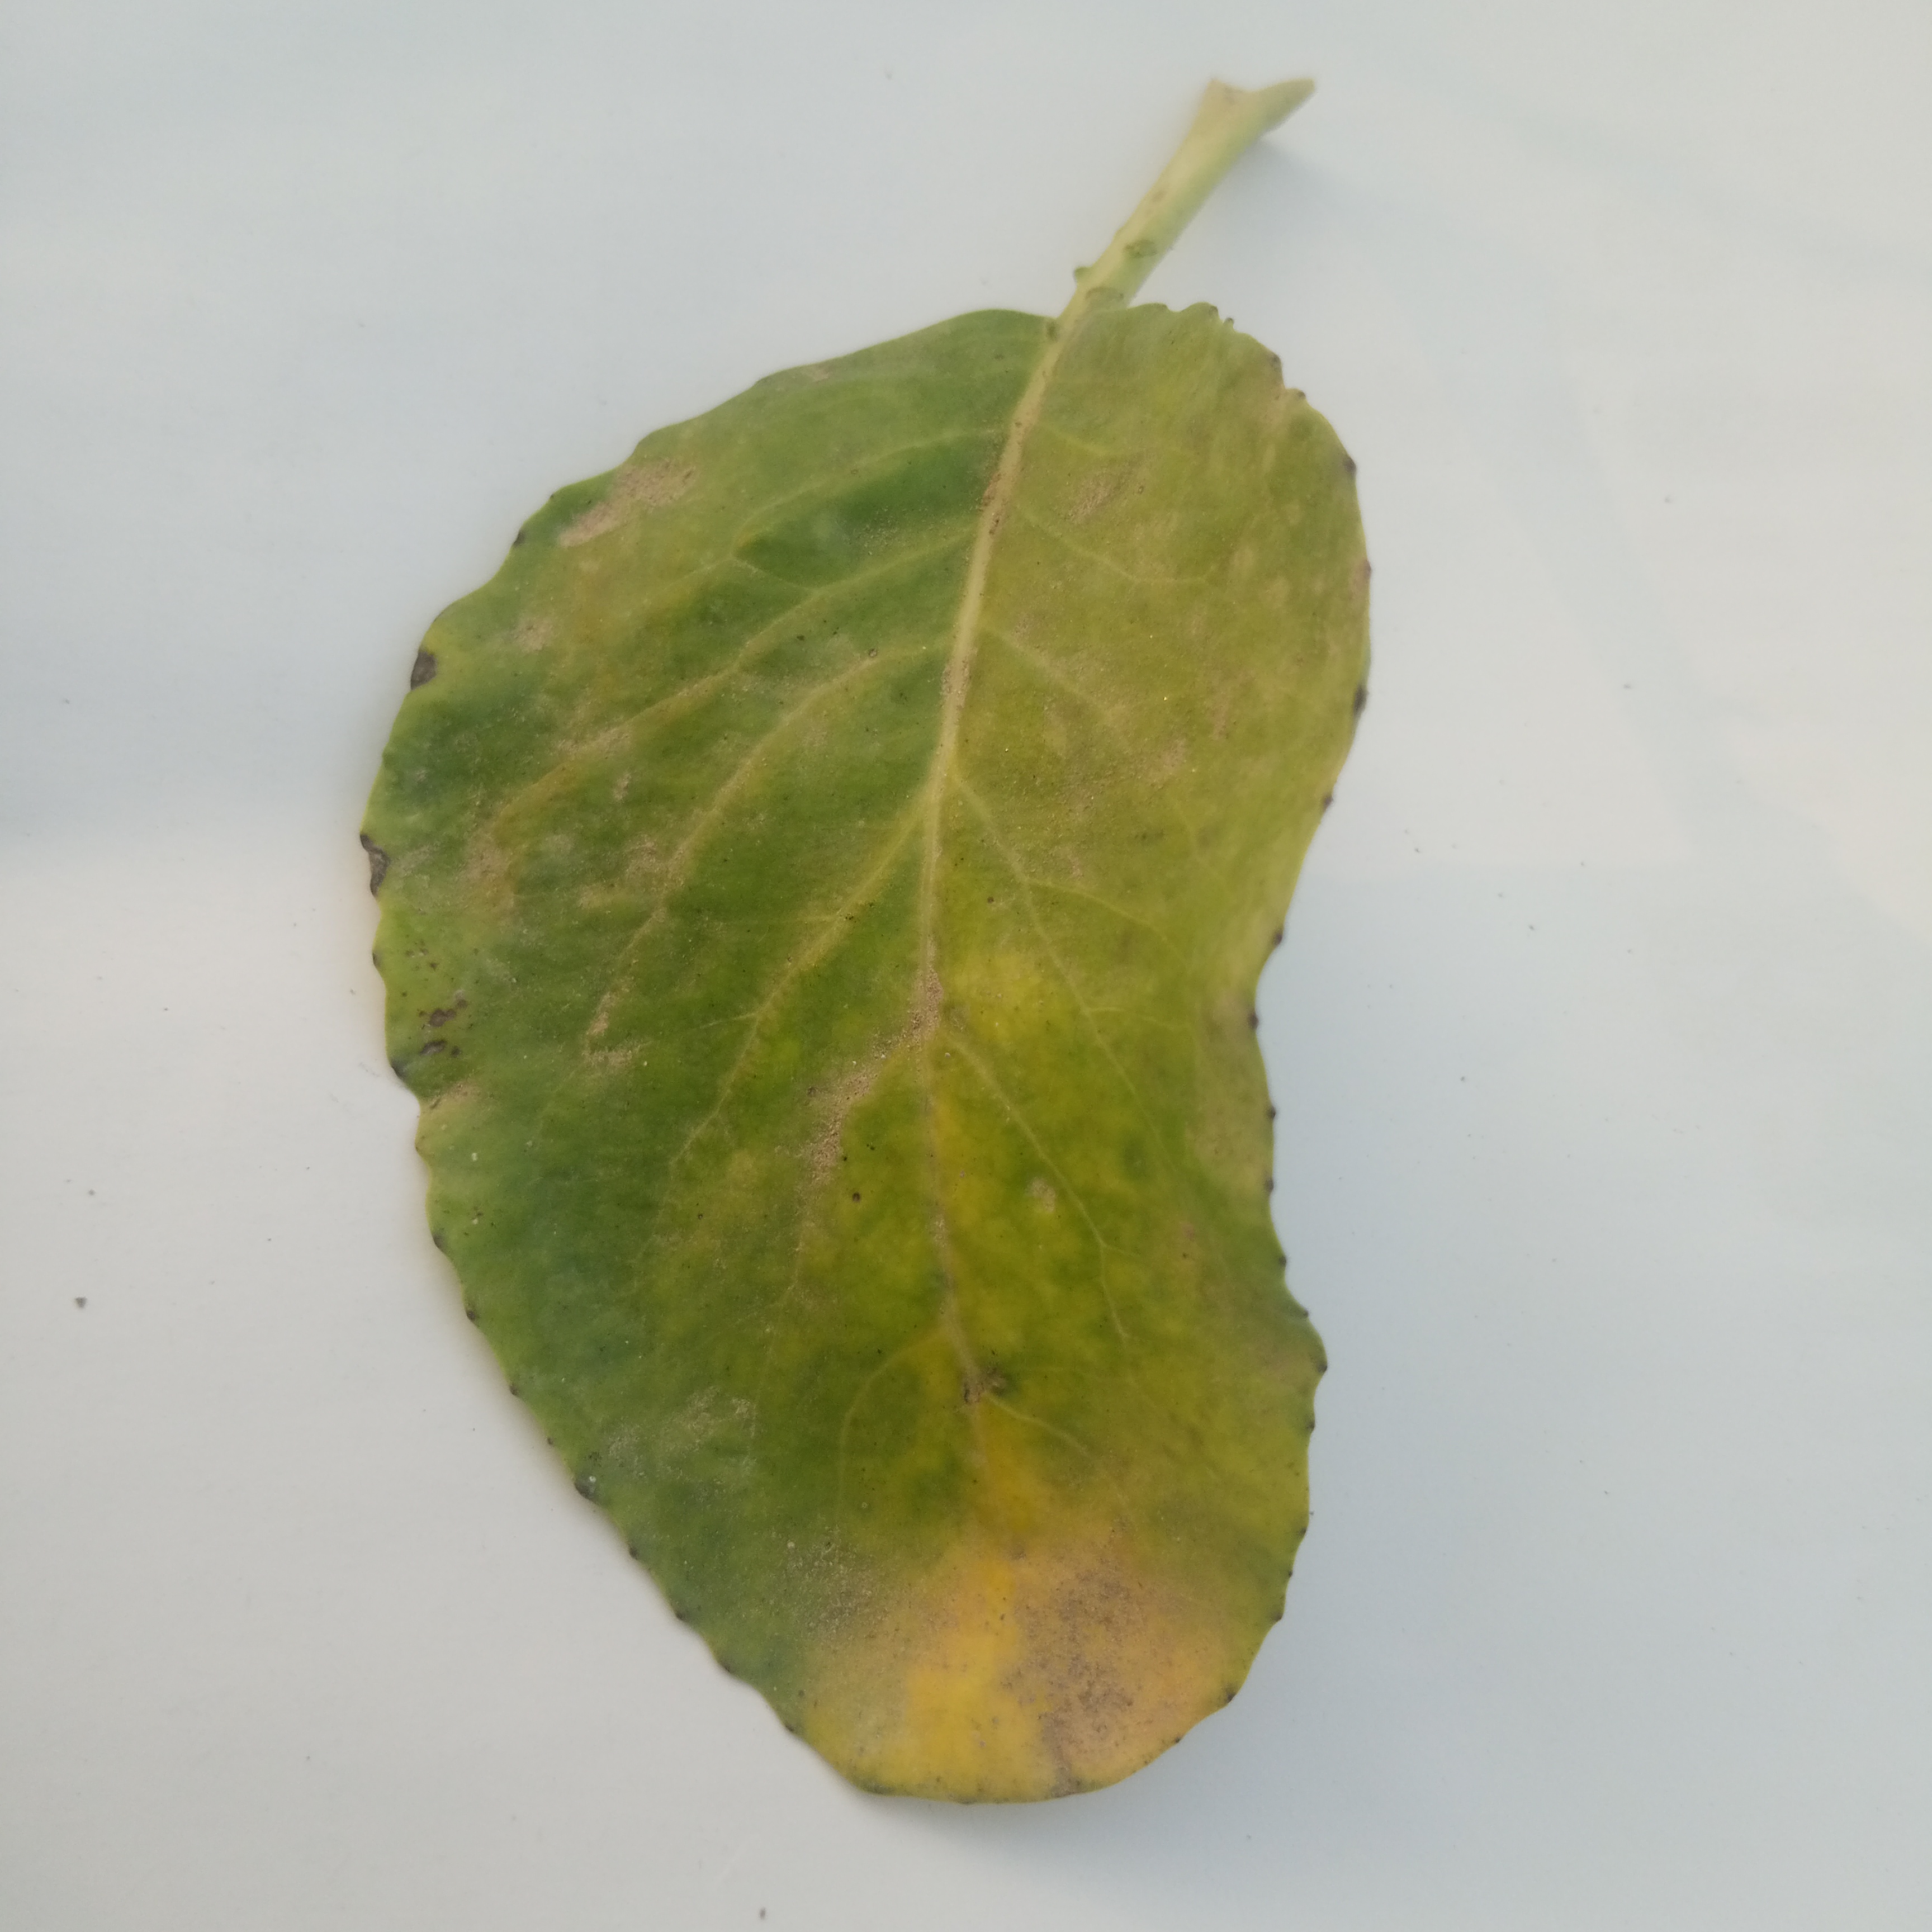
Label: Black Rot